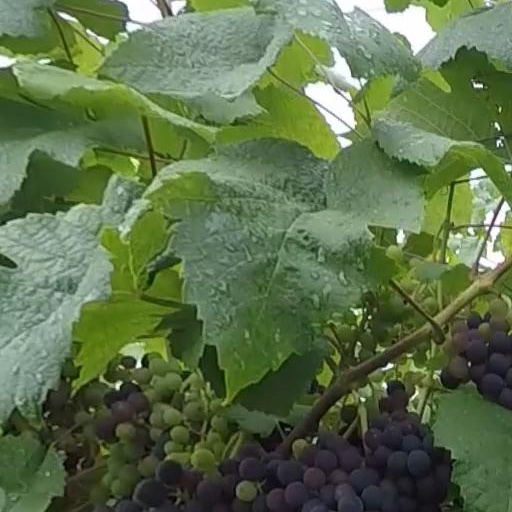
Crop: grape